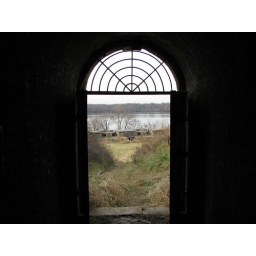
View through door in fort wall at Fort Washington National Park